Turkic mythology

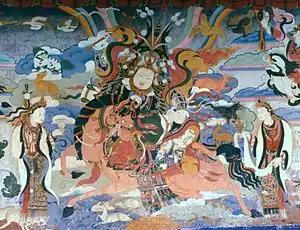
Mural depicting King Gesar of Ling

They conclude that the stories of the Gesar cycle were well known in the territory of the Uyghur Khaganate.